Bob Barr 2008 presidential campaign

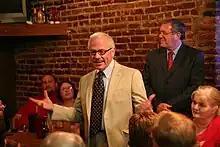
Barr at a Libertarian Meetup in June 2008

Although the campaign garnered $300,000 in donations by June 28, Barr had yet to hold a campaign fundraiser or film television advertisements.